Šarena Mosque

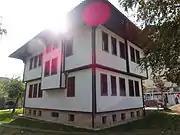
The Medresa with-in the complex of the decorated mosque

The Šarena Džamija was originally built in 1438. The architect behind the Šarena Džamija was Isak Bey.